Georges Cuvier

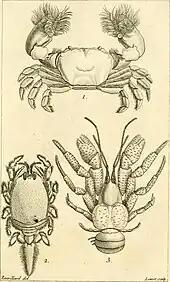
Plate from "Le Règne Animal", 1817 edition

In 1800 and working only from a drawing, Cuvier was the first to correctly identify in print, a fossil found in Bavaria as a small flying reptile, which he named the "Ptero-Dactyle" in 1809, (later Latinized as "Pterodactylus antiquus")—the first known member of the diverse order of pterosaurs. In 1808 Cuvier identified a fossil found in Maastricht as a giant marine lizard, the first known mosasaur.